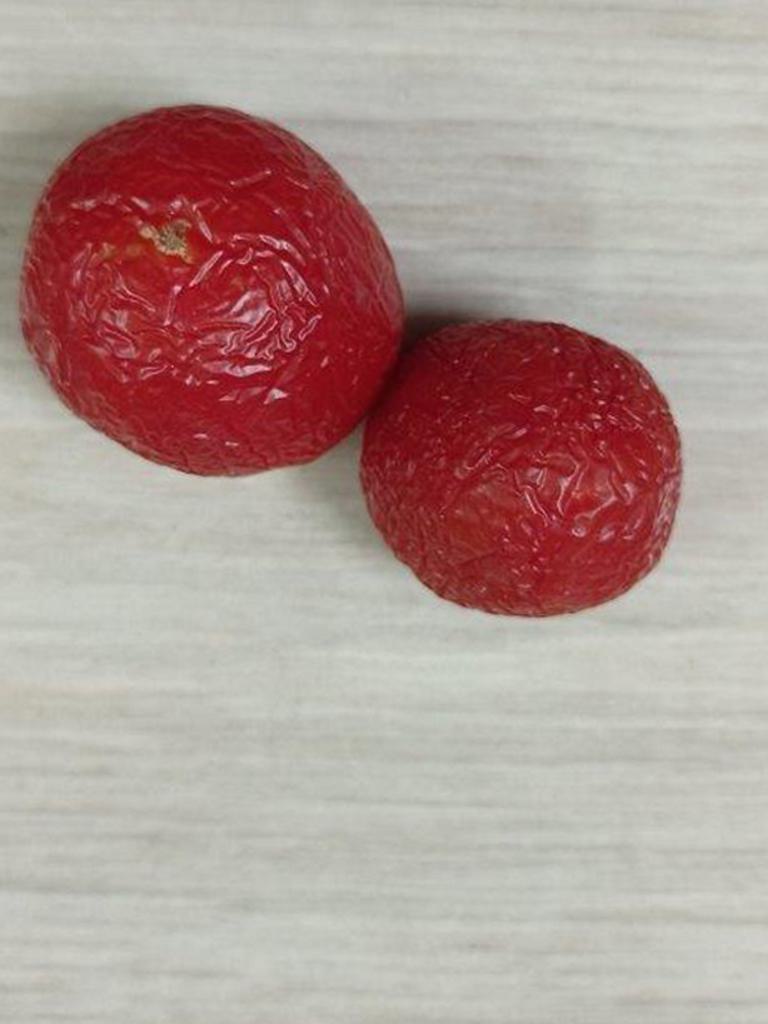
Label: Rotten